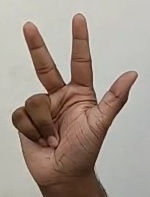
ASL sign: 3